Annery kiln

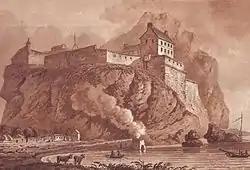
Dumbarton Castle in 1800: the functioning lime kiln showing the considerable air pollution.

Lime kilns are used to produce Calcium oxide or quicklime by calcinating limestone. The reaction involved takes place at around 900 °C, but a temperature around 1000 °C is usually used to make the reaction proceed more quickly. Excessive temperature is avoided because it produces unreactive or "dead-burned" lime.